The Muppets (2011 film)

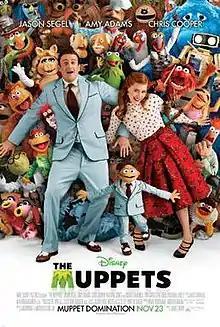
Theatrical release poster

The Muppets is a 2011 American musical comedy film directed by James Bobin from a screenplay written by Jason Segel and Nicholas Stoller. Produced by David Hoberman and Todd Lieberman, it is the seventh theatrical film featuring the Muppets. The film stars Segel, Amy Adams, Chris Cooper, and Rashida Jones as well as Muppet performers Steve Whitmire, Eric Jacobson, Dave Goelz, Bill Barretta, David Rudman, Matt Vogel, and Peter Linz. Bret McKenzie served as music supervisor, writing four of the film's five original songs, while Christophe Beck composed the score. In the film, devoted Muppet fan Walter, his human brother Gary and Gary's girlfriend Mary help Kermit the Frog reunite the disbanded Muppets, as they must raise $10 million to save the Muppet Theater from Tex Richman, a greedy businessman who plans to demolish the theater to drill for oil.